Hugh Latimer (actor)

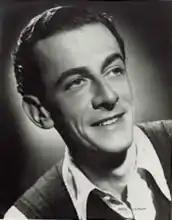
1949 still

Hugh Alexander Forbes Latimer (12 May 1913 – 12 June 2006) was an English actor and toy maker.